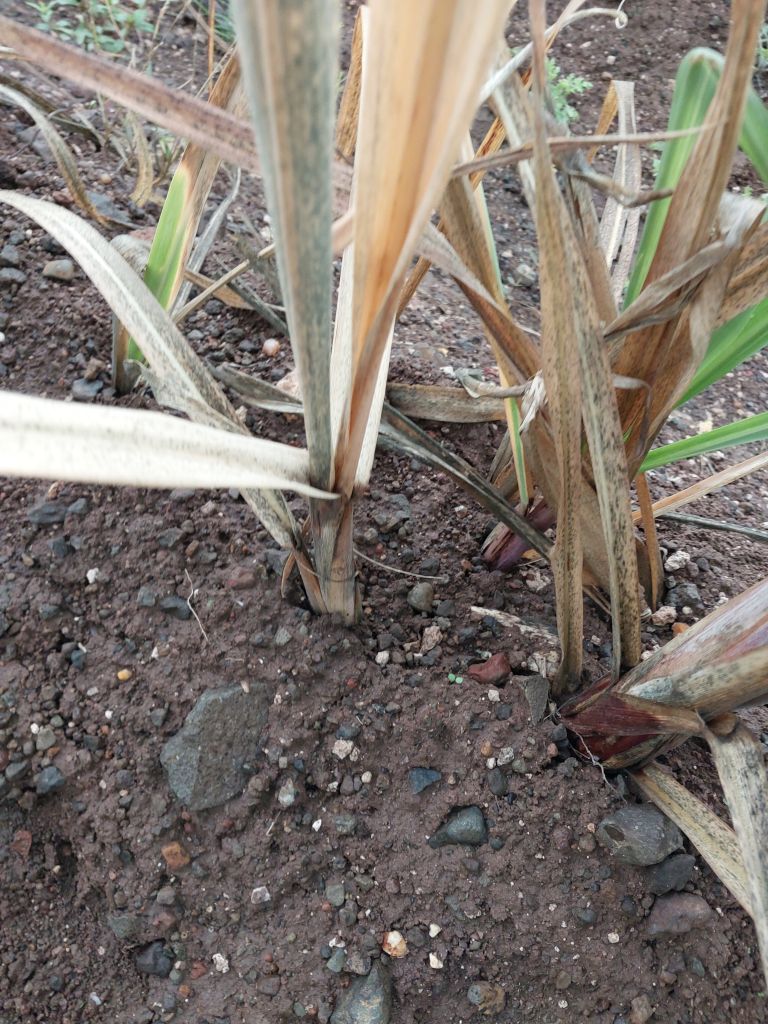
Label: Sett Rot